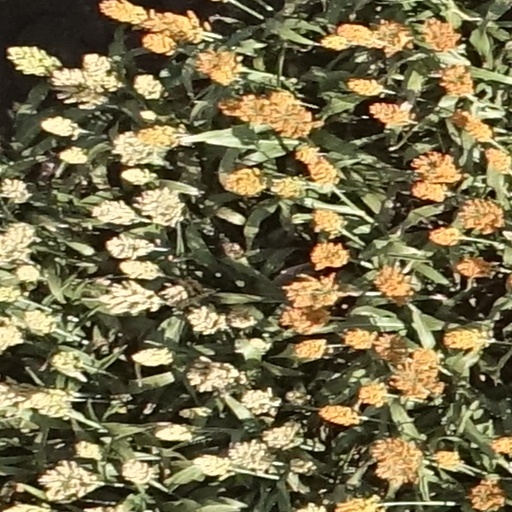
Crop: sorghum